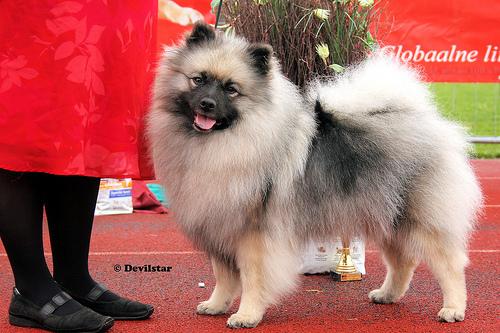
Breed: keeshond